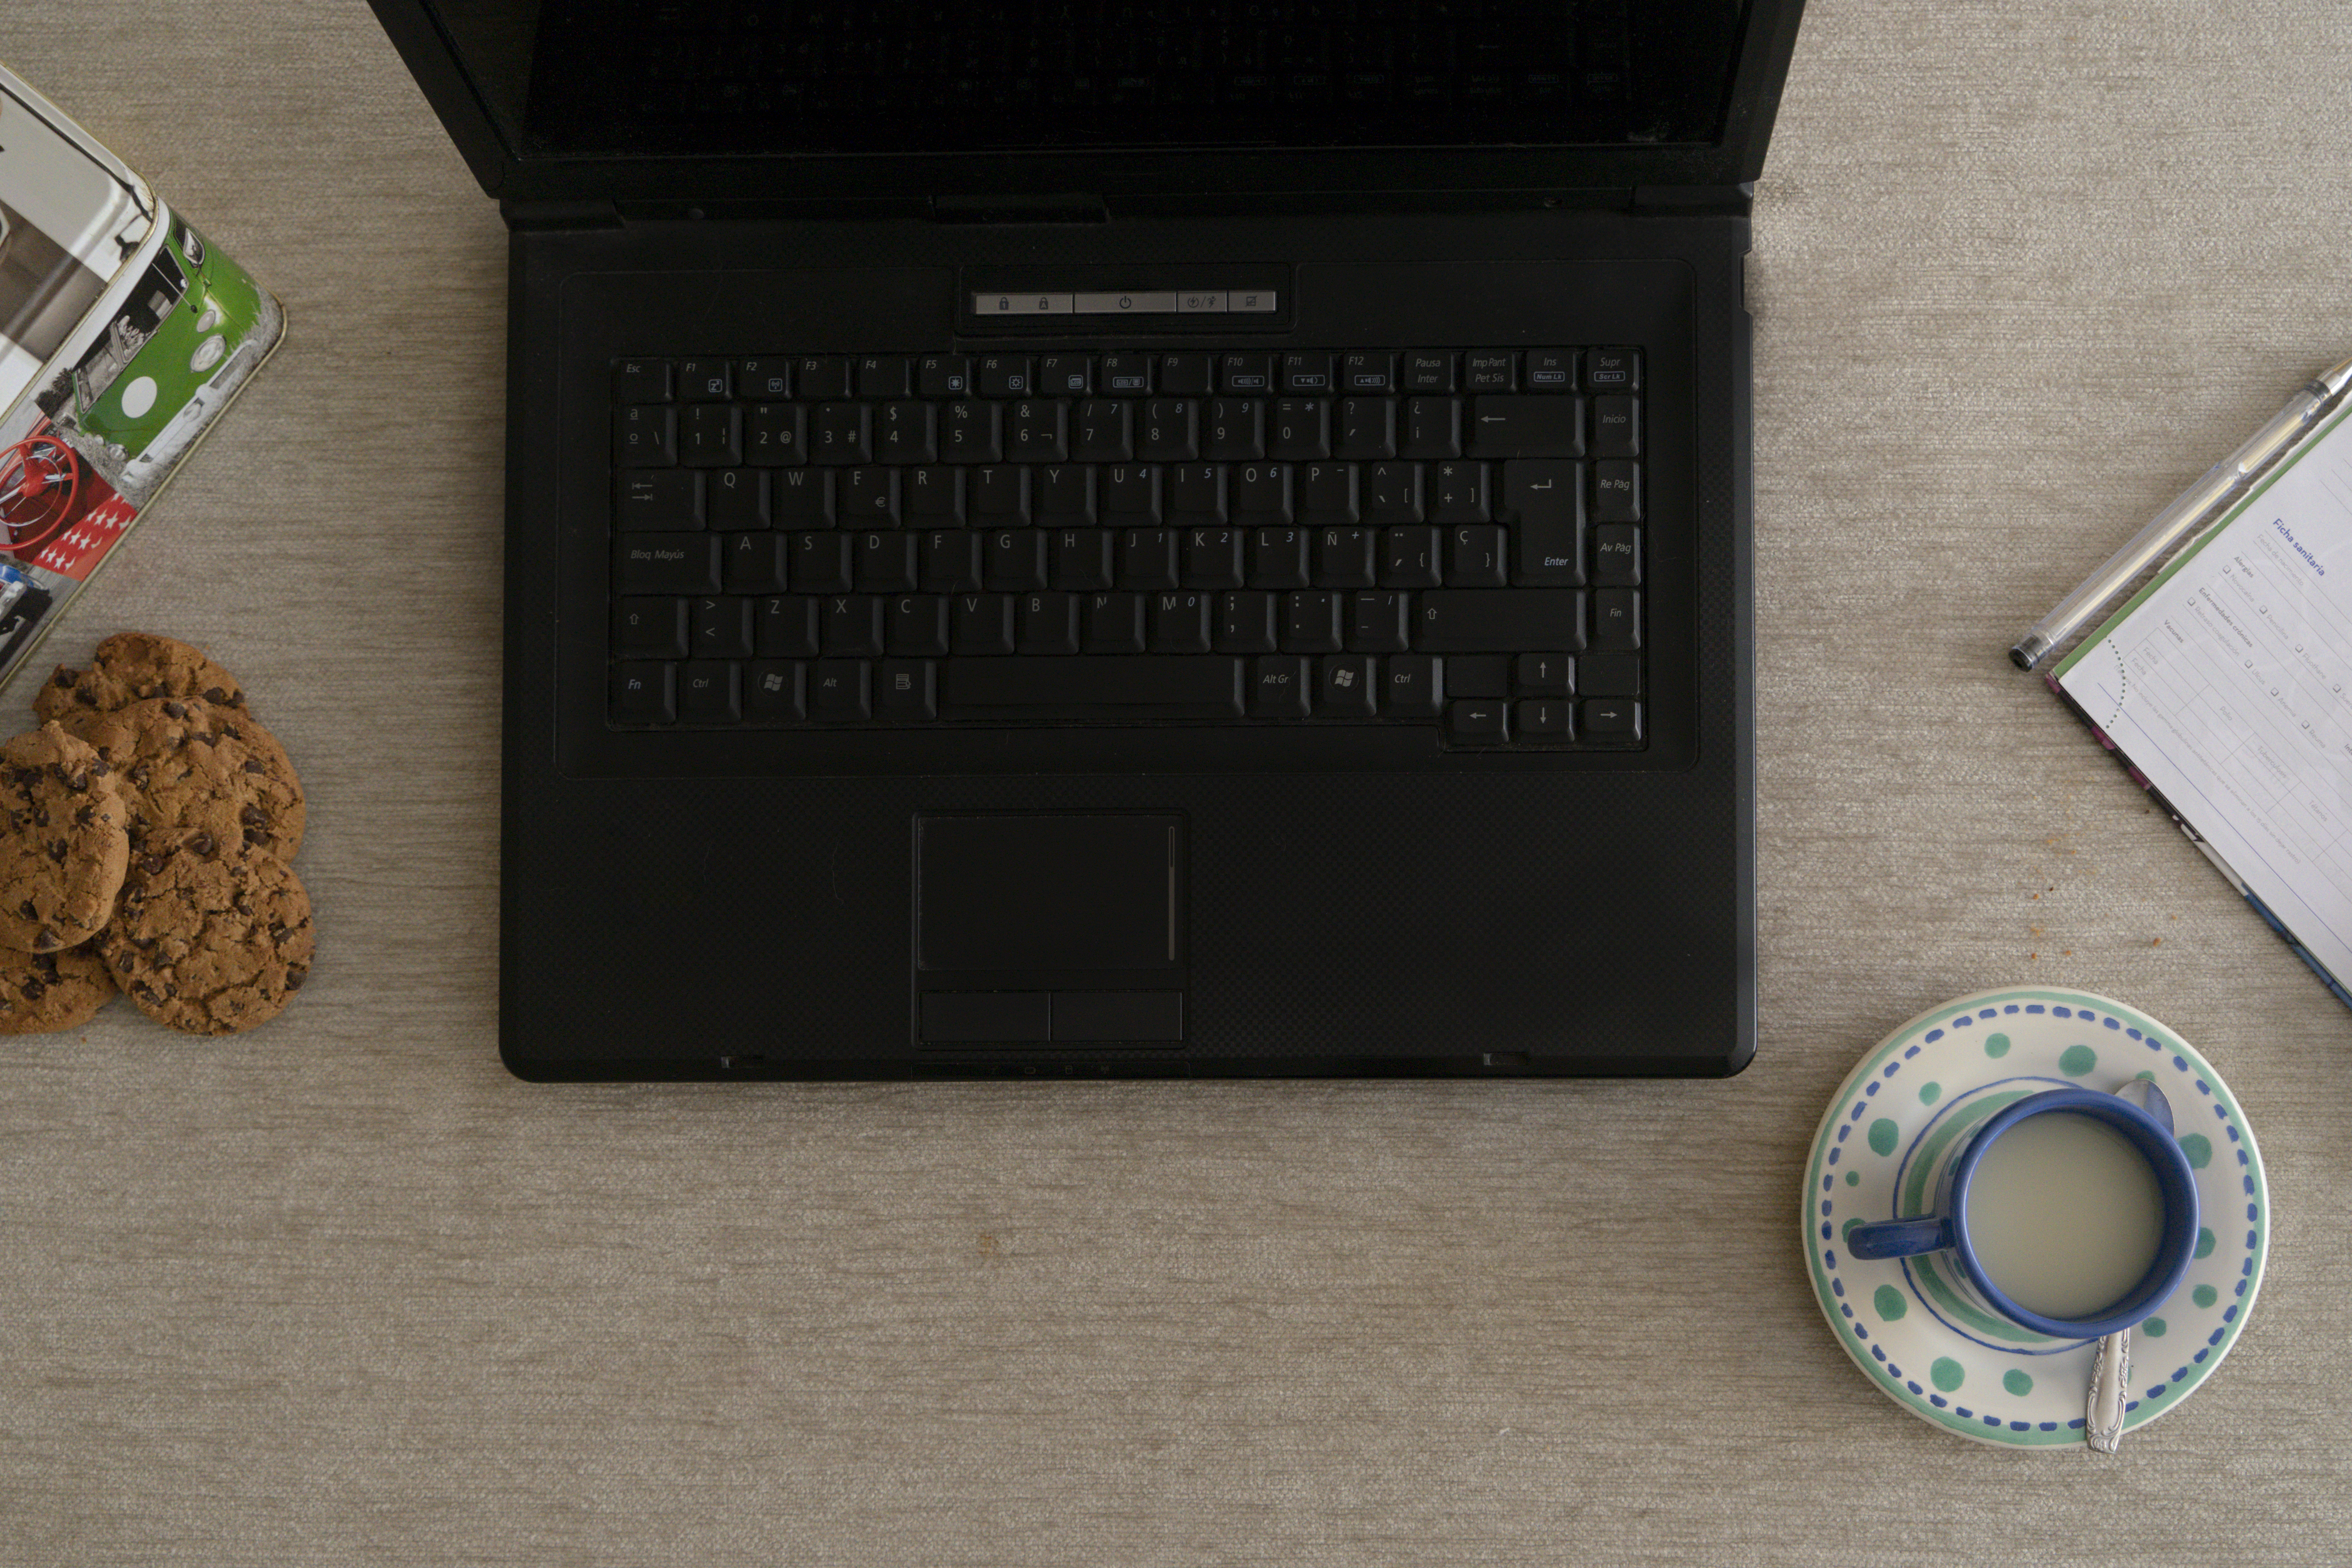
computer, electronics, technology, electronic device, fashion accessory, gadget, games